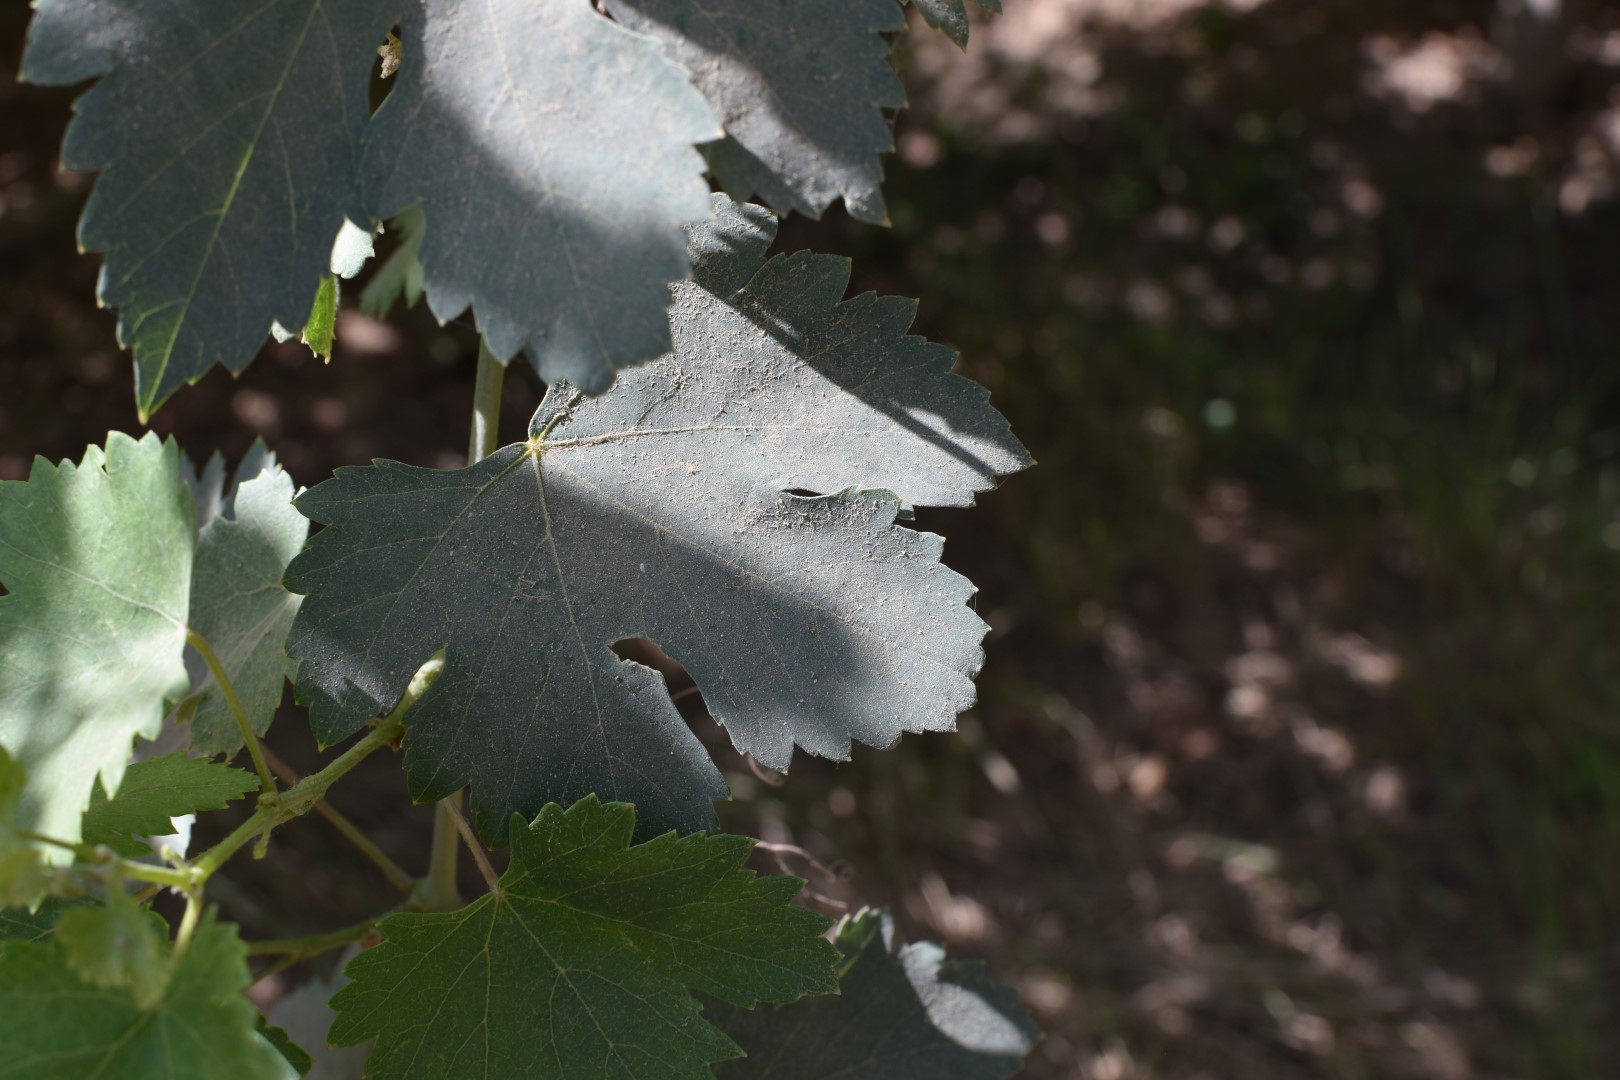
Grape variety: Halawani